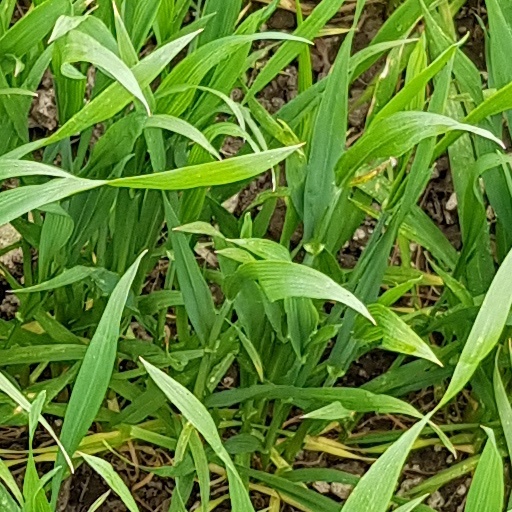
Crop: wheat